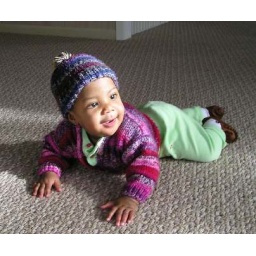
Nona in new house modelling deb sweater and hat